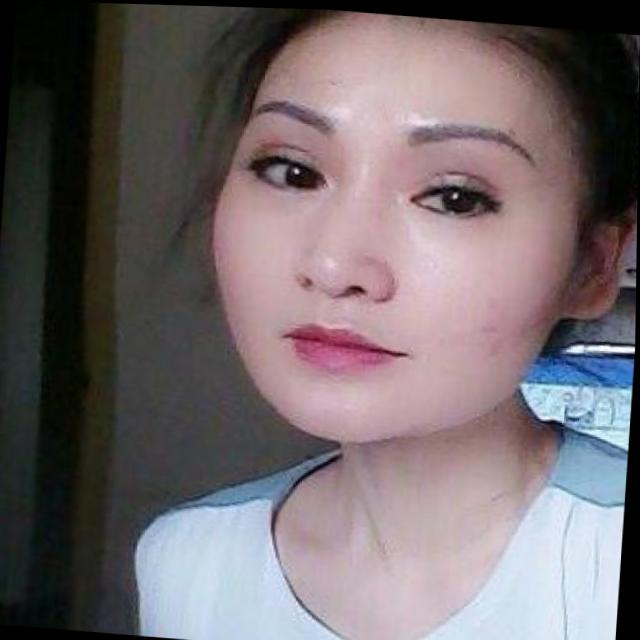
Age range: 21-44